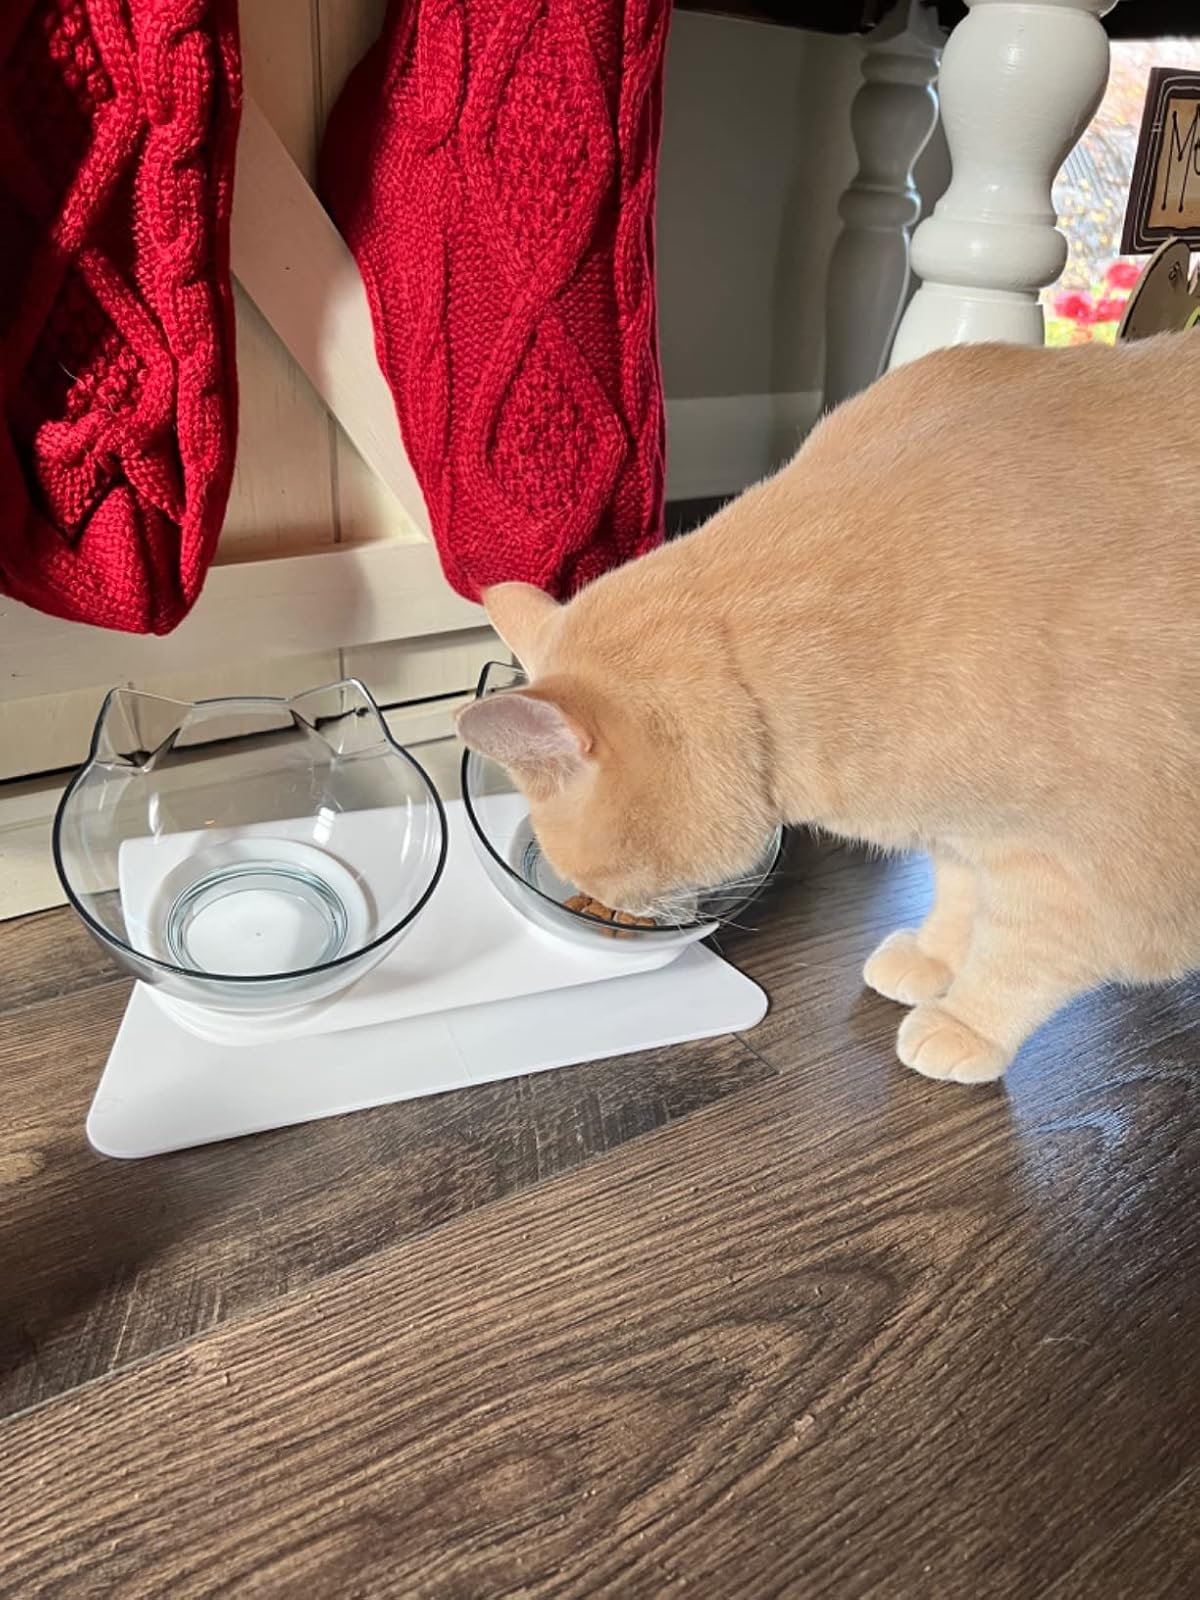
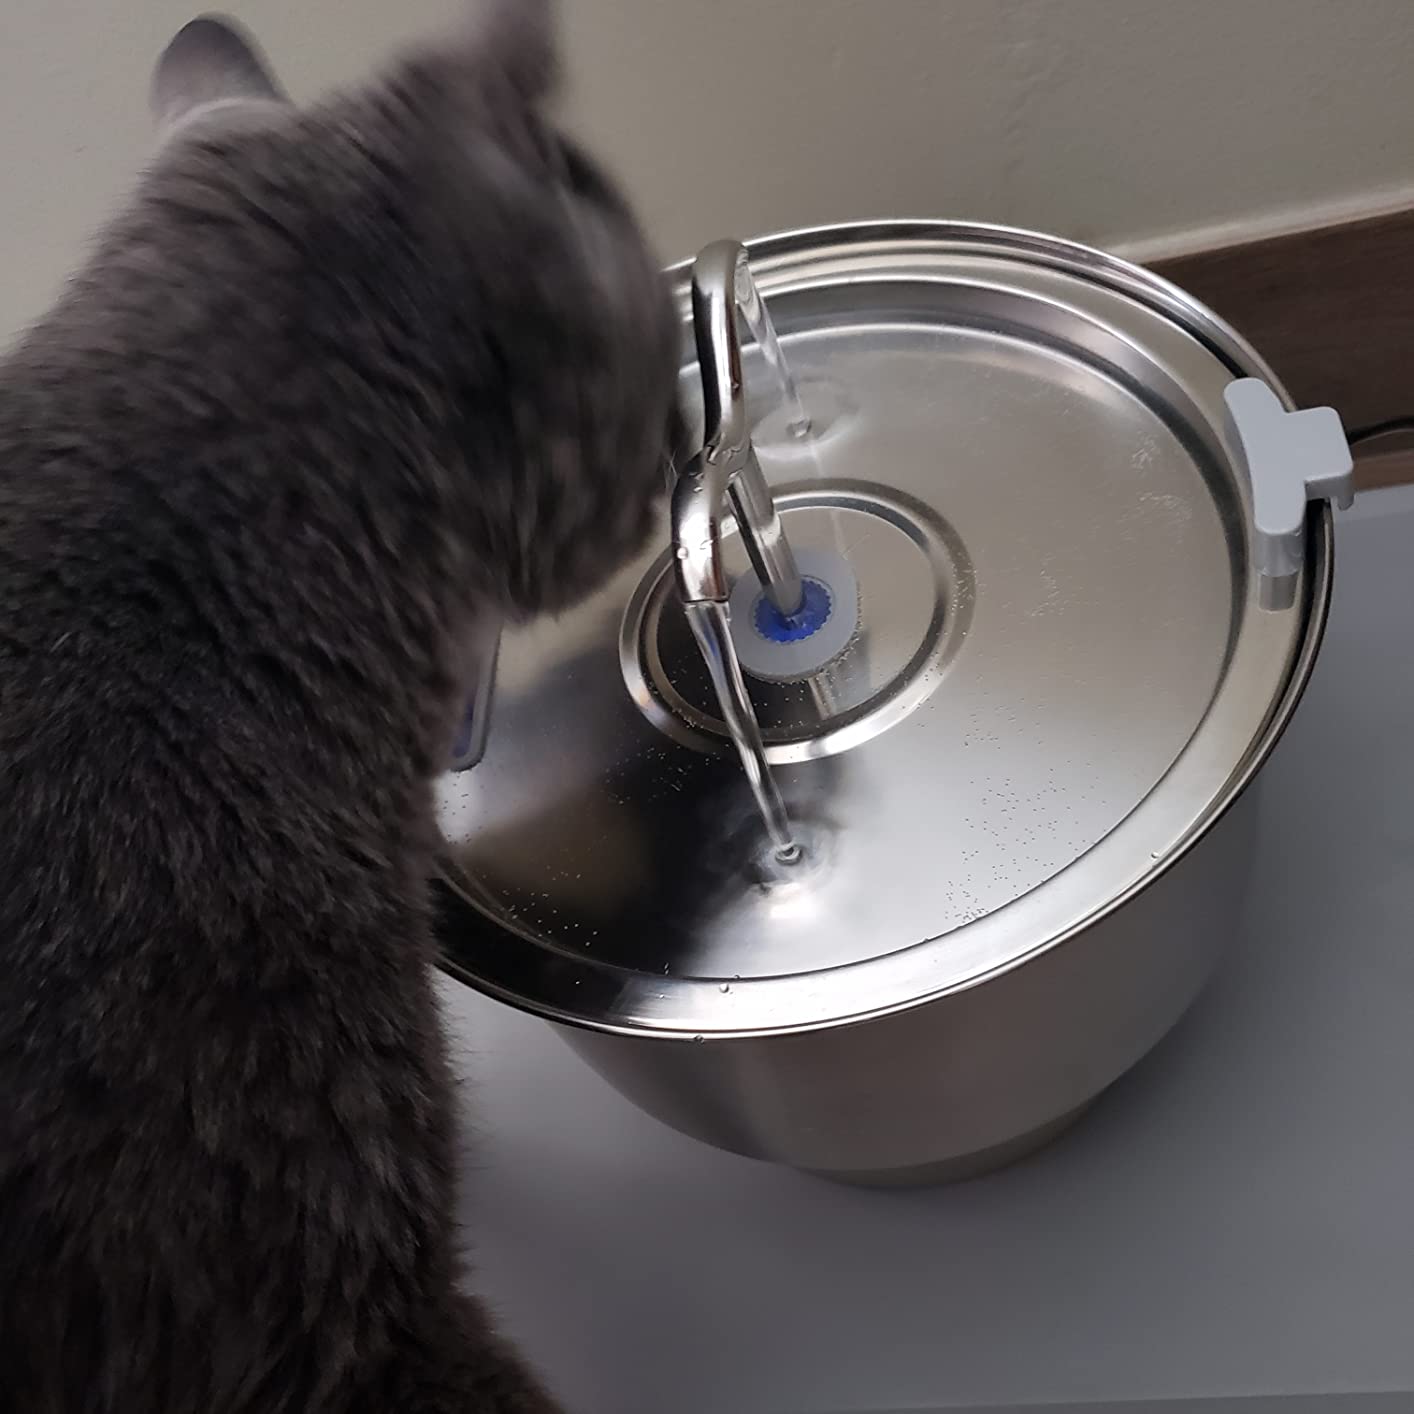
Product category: items_bowl
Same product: no